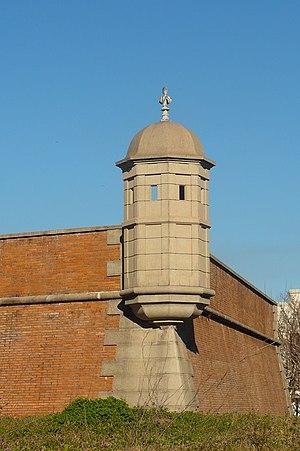
Fort Condé est un fort français construit au tout début du XVIIIᵉ siècle en Nouvelle-France.
Ceci est une liste des forts de la Nouvelle-France. Pour faciliter l'accès, les forts sont